Northern Mariana Islands

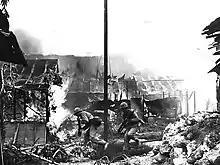
U.S. Marines in Garapan, Saipan

Following its loss during the Spanish–American War of 1898, Spain ceded Guam to the United States and sold the remainder of the Marianas (i.e., the Northern Marianas), along with the Caroline Islands, to Germany under the German–Spanish Treaty of 1899. The United States could have taken the entire Marianas, but beyond Guam, saw no need for the group. Germany administered the islands as part of its colony of German New Guinea and did little in terms of development.